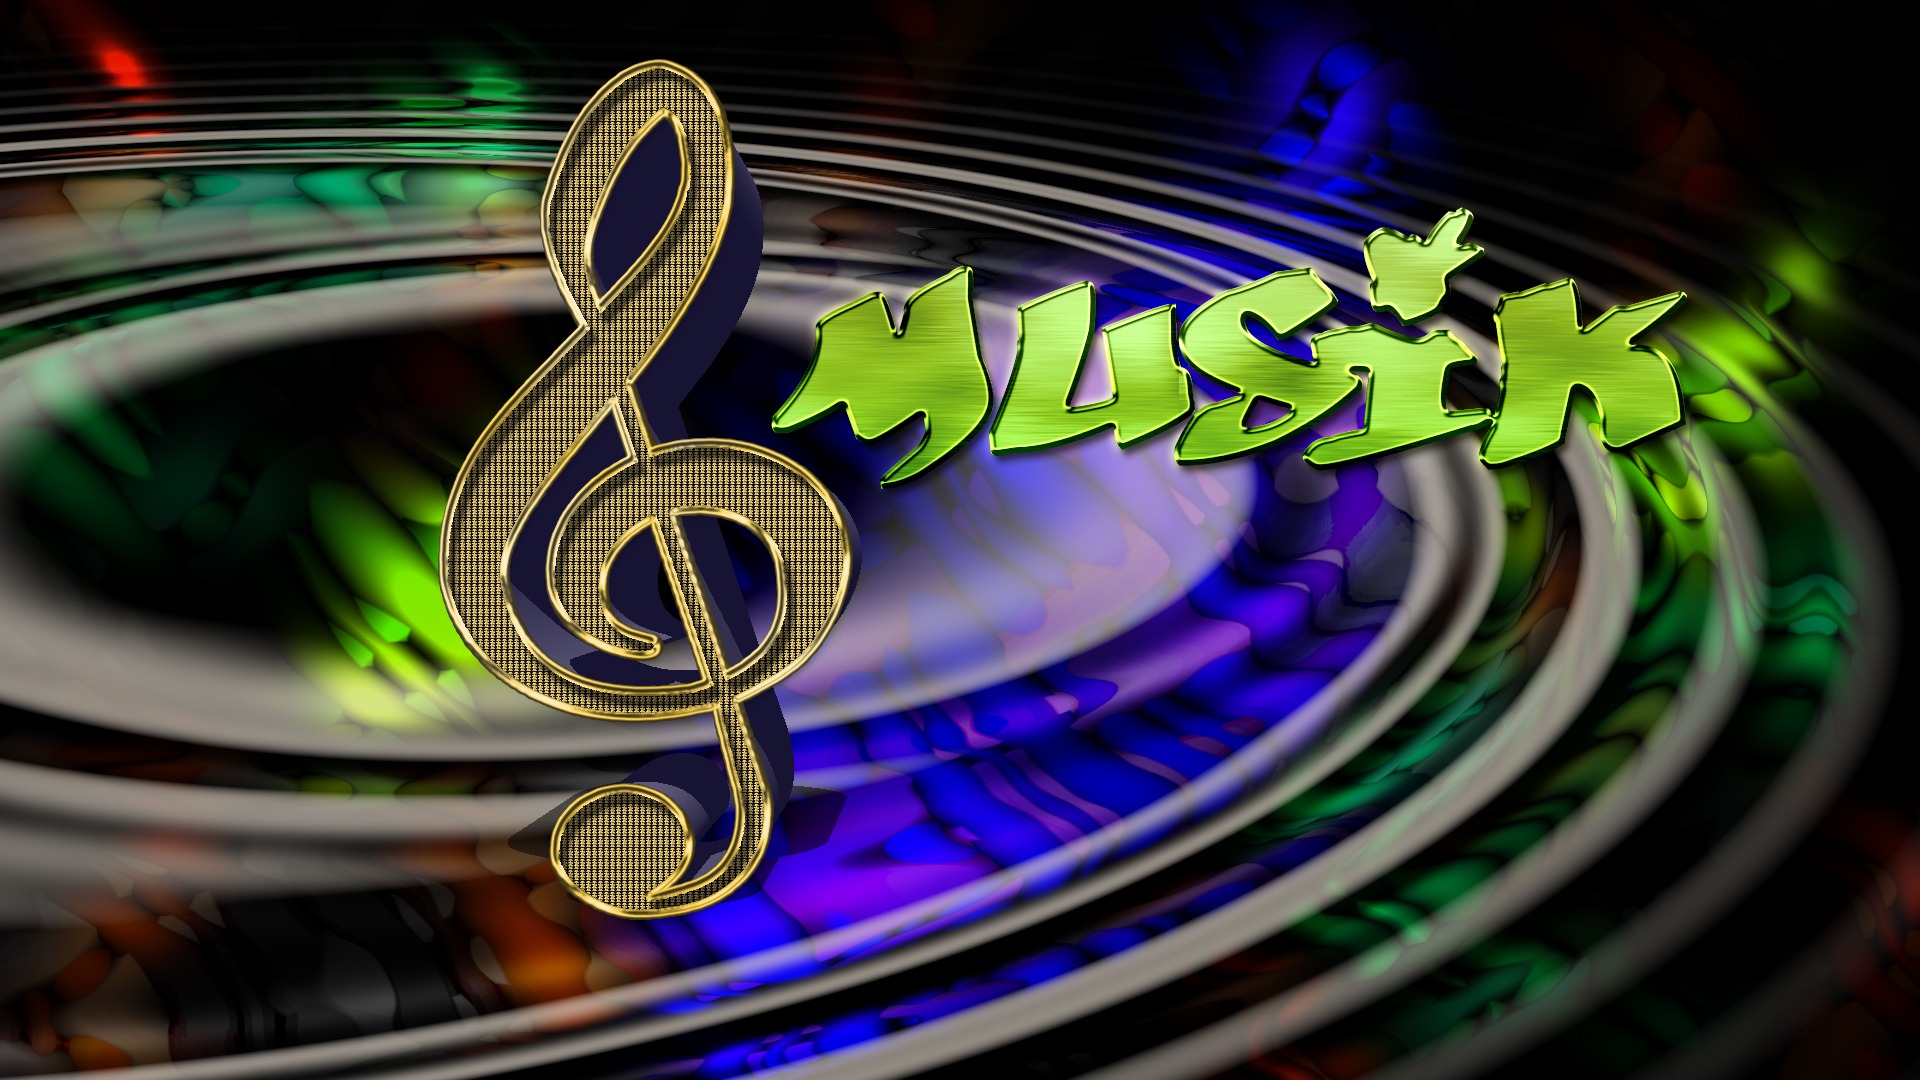
music, green, color, circle, celebrate, close up, party, sound, macro photography, clef, computer wallpaper, compact disc, sound waves